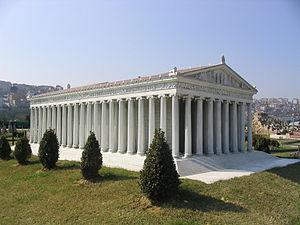
Érostrate ou Hérostrate, est l'incendiaire du temple d'Artémis à Éphèse, considéré par beaucoup comme l'une des Sept merveilles du monde du monde antique.
Le temple d'Artémis à Éphèse ou l'Artemision d'Éphèse est dans l'Antiquité l'un des plus importants sanctuaires d'Artémis, déesse grecque de la chasse et de la nature sauvage. Il était considéré dans l'Antiquité comme la quatrième des Sept Merveilles du monde.
Miniatürk est un parc de miniatures situé sur la rive nord-est de la Corne d'Or à Istanbul, Turquie.
Olympie est un opéra en trois actes composé par Gaspare Spontini sur un livret de Michel Dieulafoy et Charles Brifaut, directement inspiré de la pièce éponyme de Voltaire.